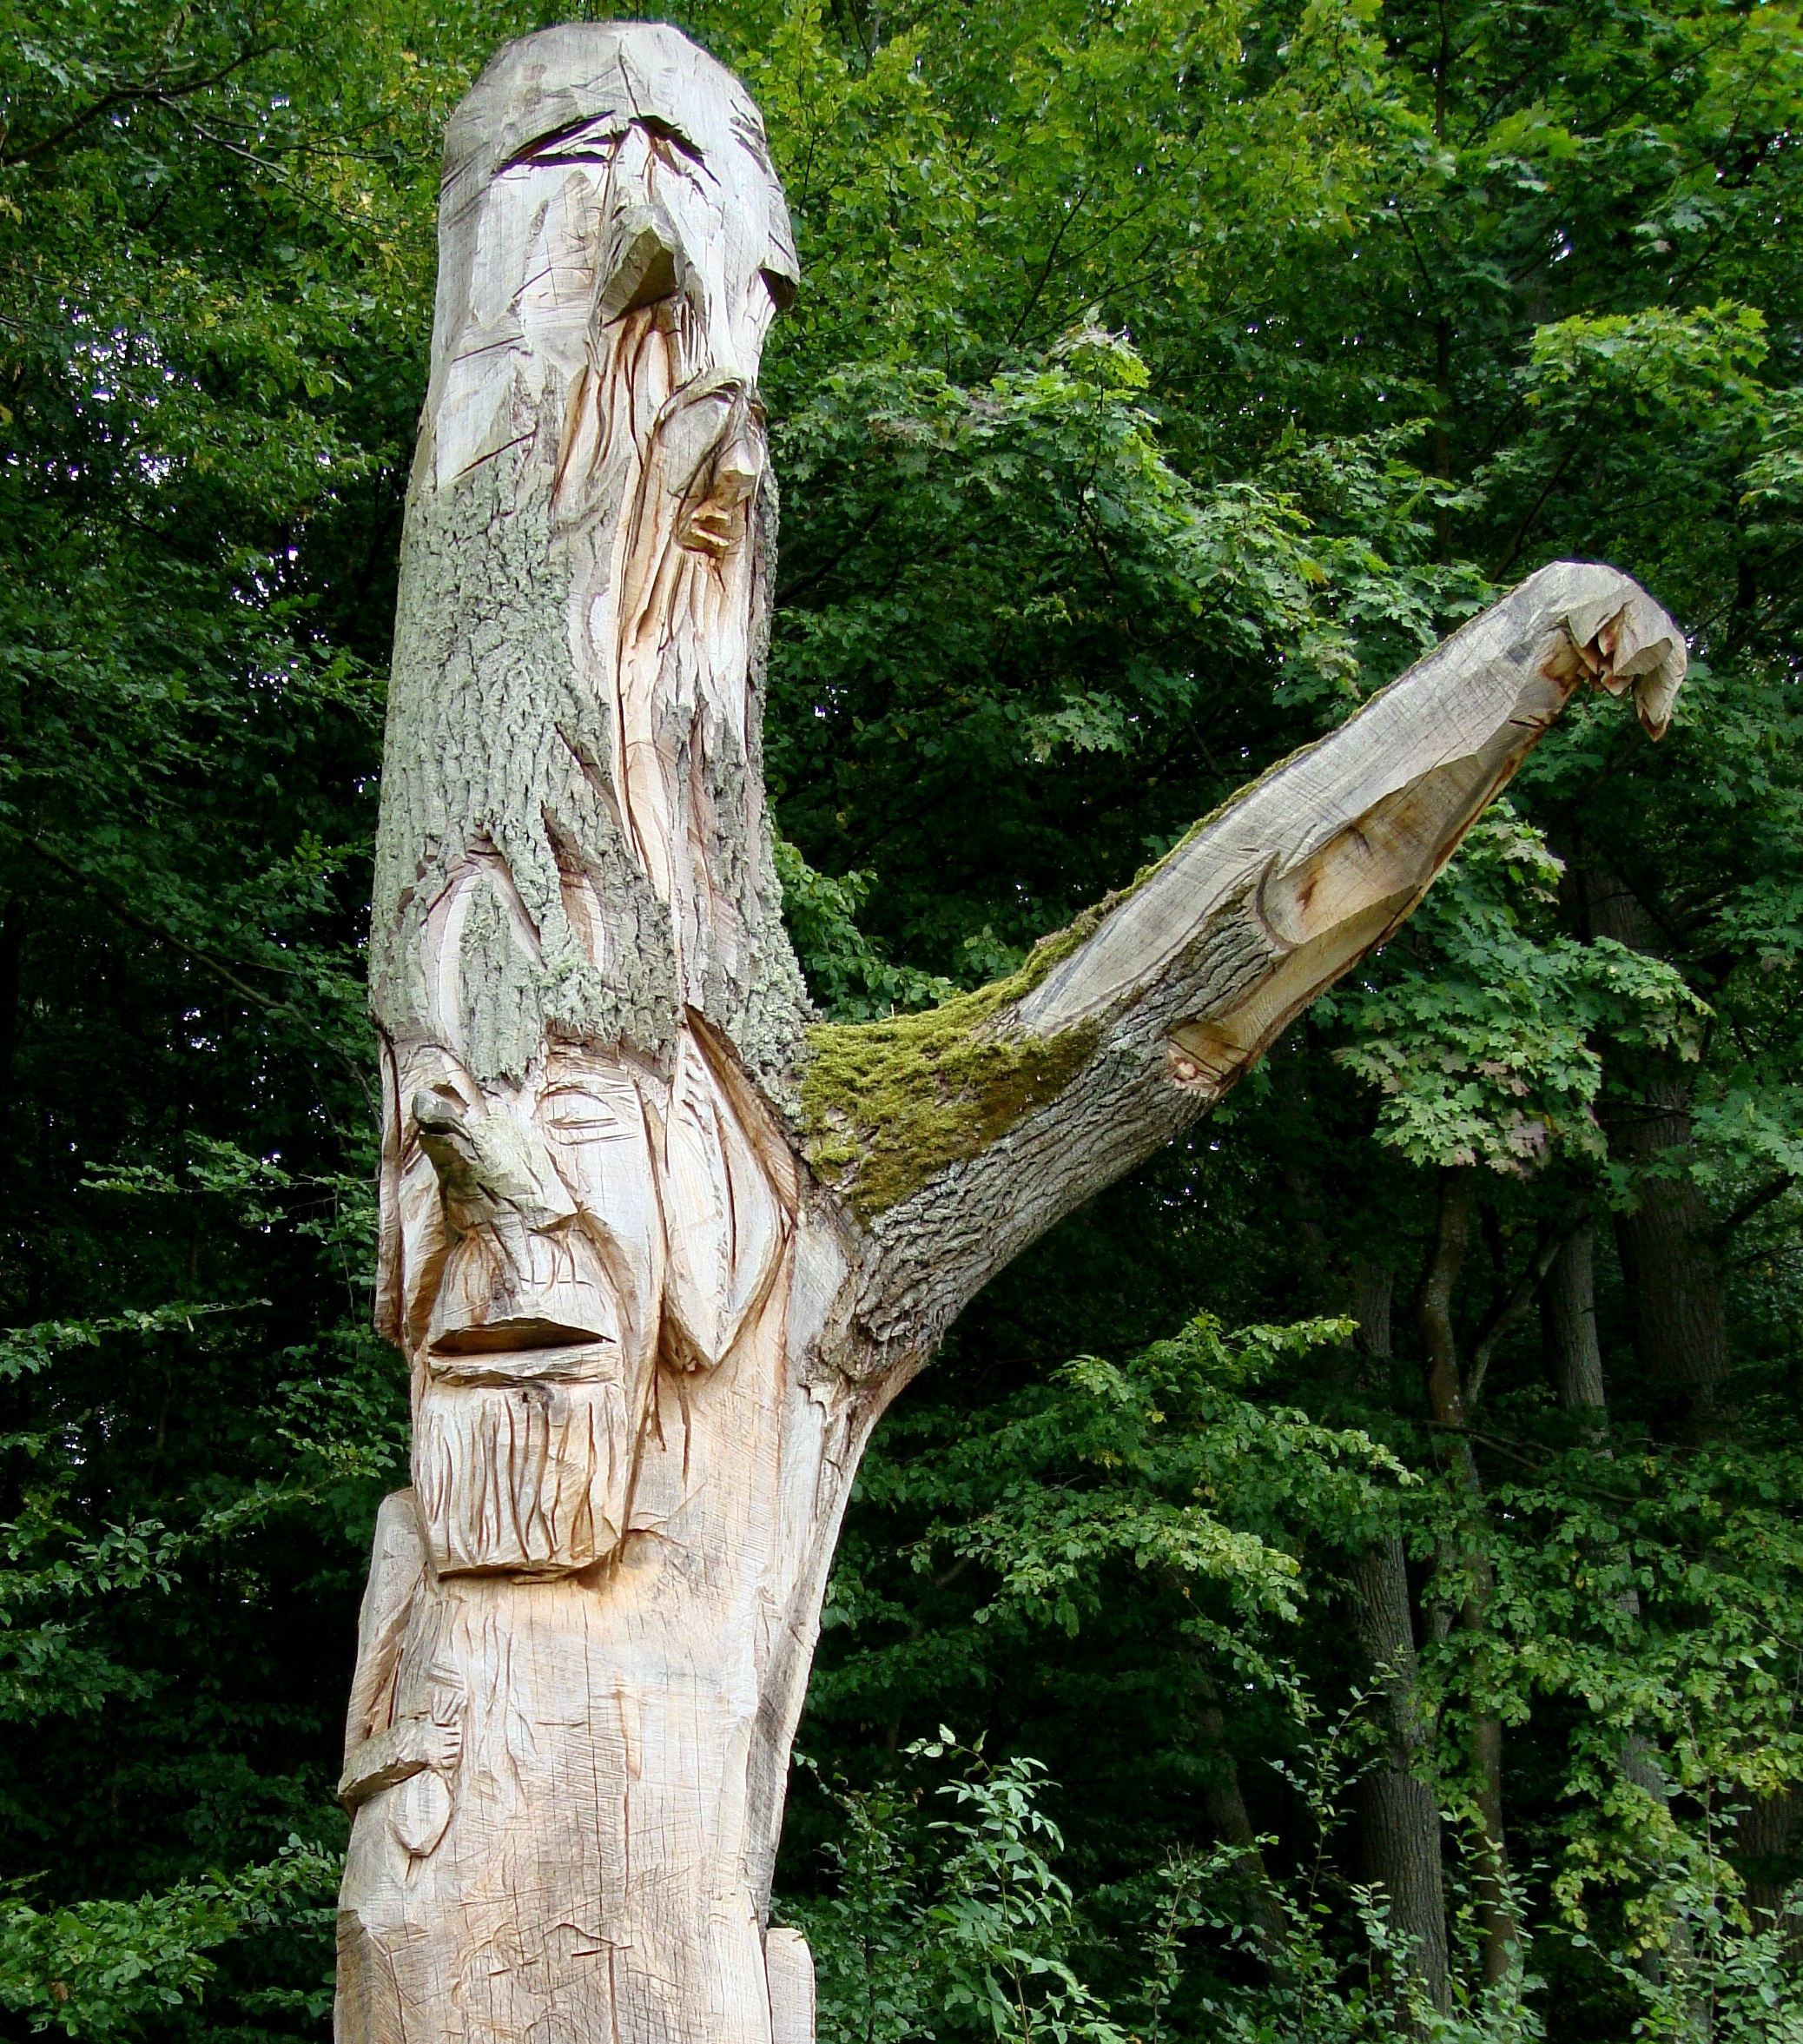
tree, nature, forest, plant, wood, trunk, monument, statue, botany, sculpture, art, carving, woodland, handicraft, the art of, wood carving, ancient history, woody plant